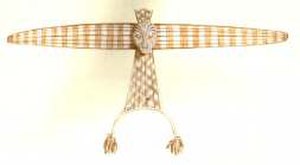
Drage (snorholdt) / Galleri
En drage er et menneskeskabt flyvende objekt i snor båret af vinden. Bruges normalt som legetøj eller fritidsbeskæftigelse, men er undertiden set anvendt til videnskabelige formål hvilket naturligvis er livsfarligt). I østen bruges drager ofte til religiøse formål. De første som opfandt og byggede drager var kineserne.